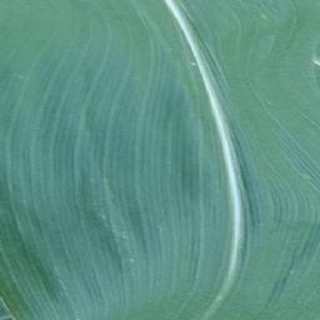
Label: healthy_corn